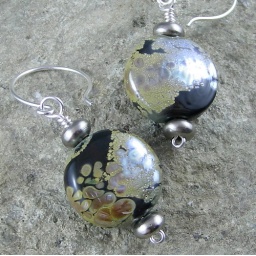
Handmade organic style lampwork glass bead and silver earrings by BeadCrazed